Matt Morgan

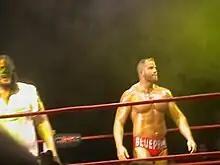
Morgan teamed with Abyss in 2008

In August 2008 Morgan entered a tag team up with Abyss. The storyline was an additional chapter in the "Abyss' humanisation" storyline. Since his return to television, Abyss had portrayed an emotionally vulnerable character, exaggerating the meaning behind every gesture he received. Abyss saw Morgan as his best friend and was desperate not to displease him. But Abyss' new sensitivity made him more naive, thus causing him to make simple errors that cost the team matches. Through time, Morgan would go from understanding to frustrated over Abyss' errors. They feuded briefly with Team 3D. The duo defeated Team 3D at No Surrender, but lost at Bound for Glory IV in a Monster's Ball match for the TNA World Tag Team Championship, which Beer Money, Inc. won. At Final Resolution when Storm hit Abyss with brass knuckles when the referee was distracted. They gained a third opportunity at the belts at Genesis in a three-way match against Beer Money, Inc. and then-champions Jay Lethal and Consequences Creed. During the match, Abyss accidentally knocked Morgan out with one of the championship belts, causing him to be pinned by Beer Money.